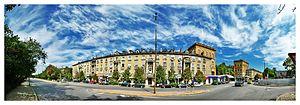
Dimitrovgrad est une ville de l'oblast de Khaskovo, dans le sud de la Bulgarie. Sa population s'élevait à 38 217 habitants en 2011.